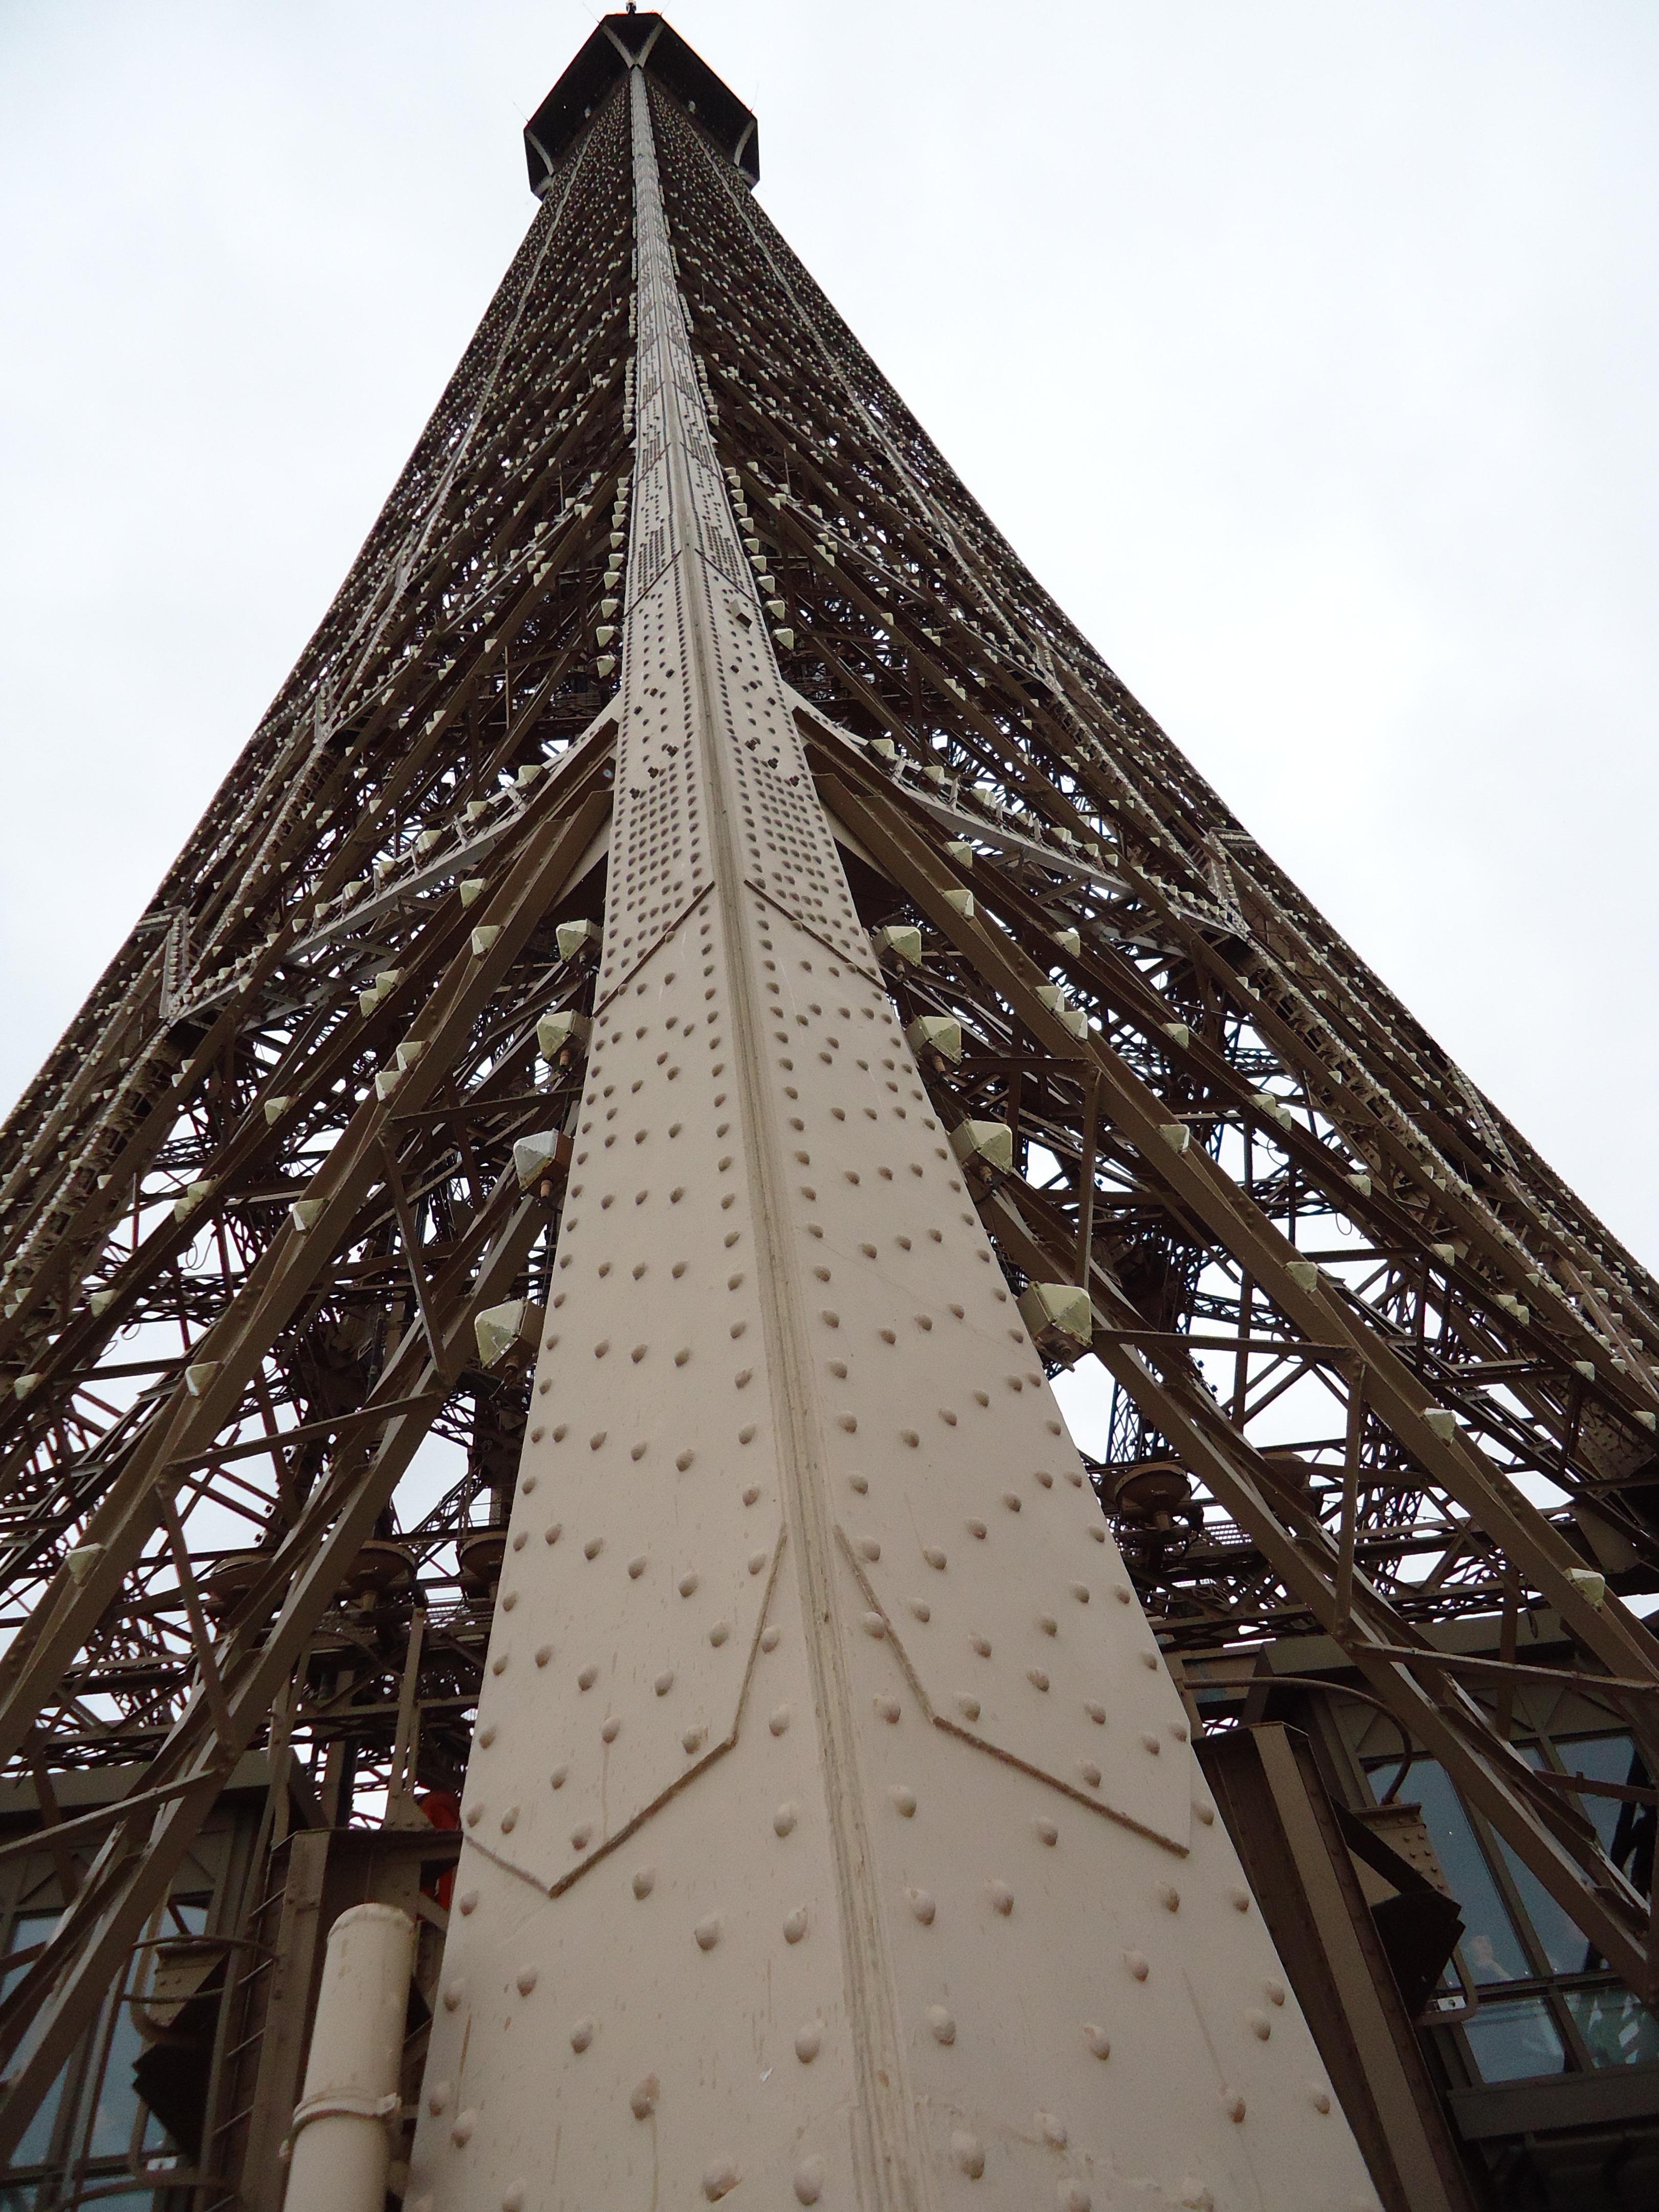
eiffel tower, paris, skyscraper, monument, tower, mast, landmark, spire, steeple, iron